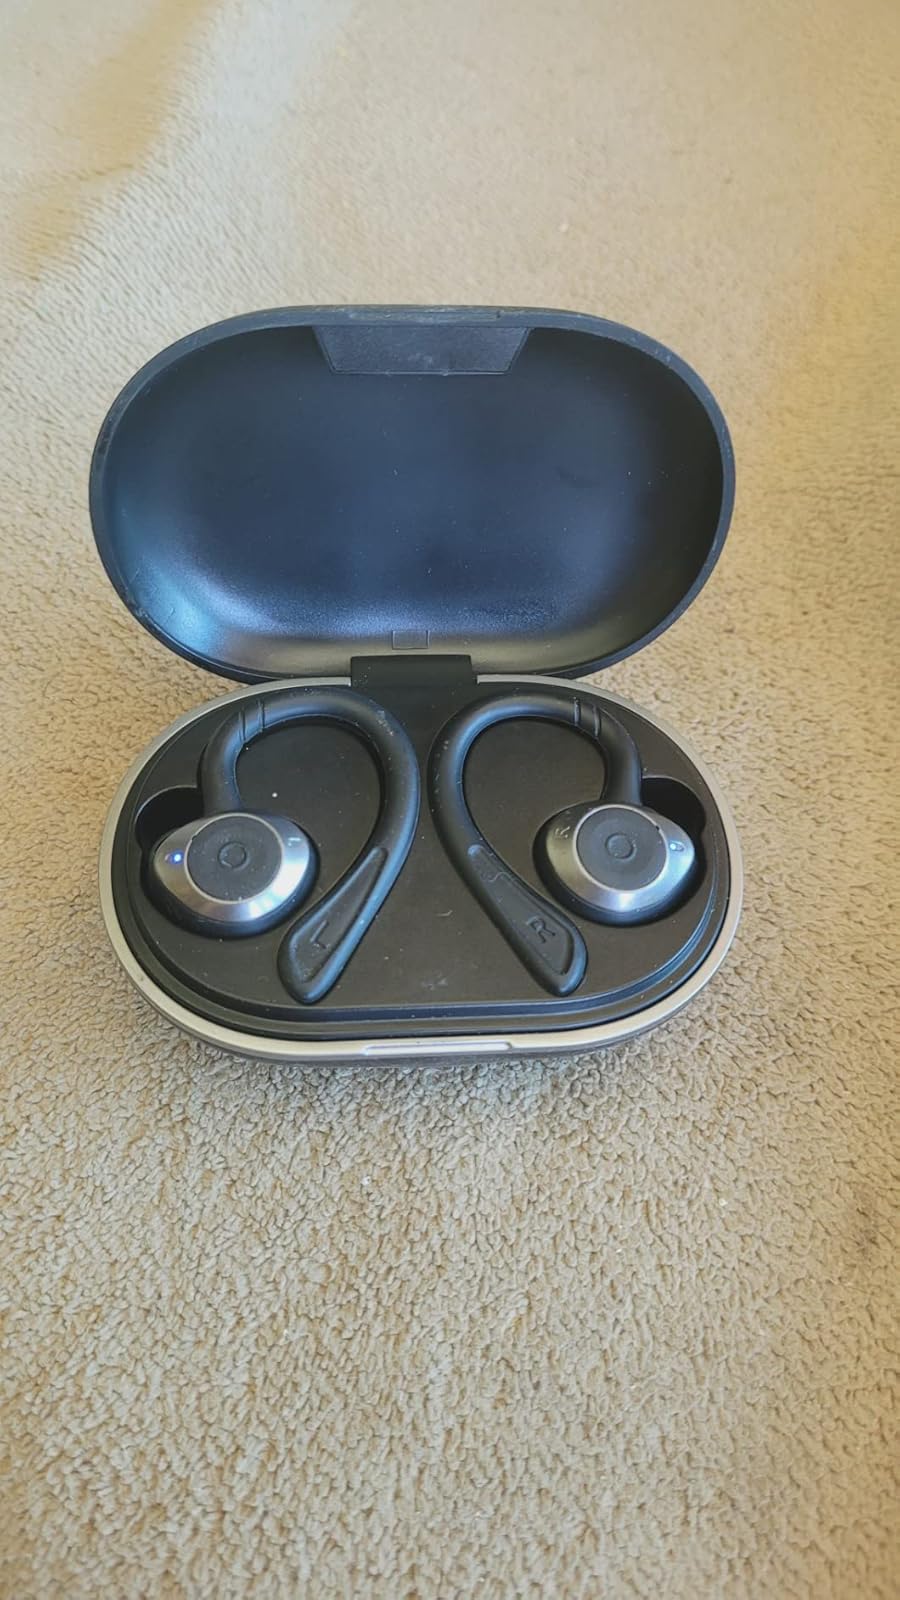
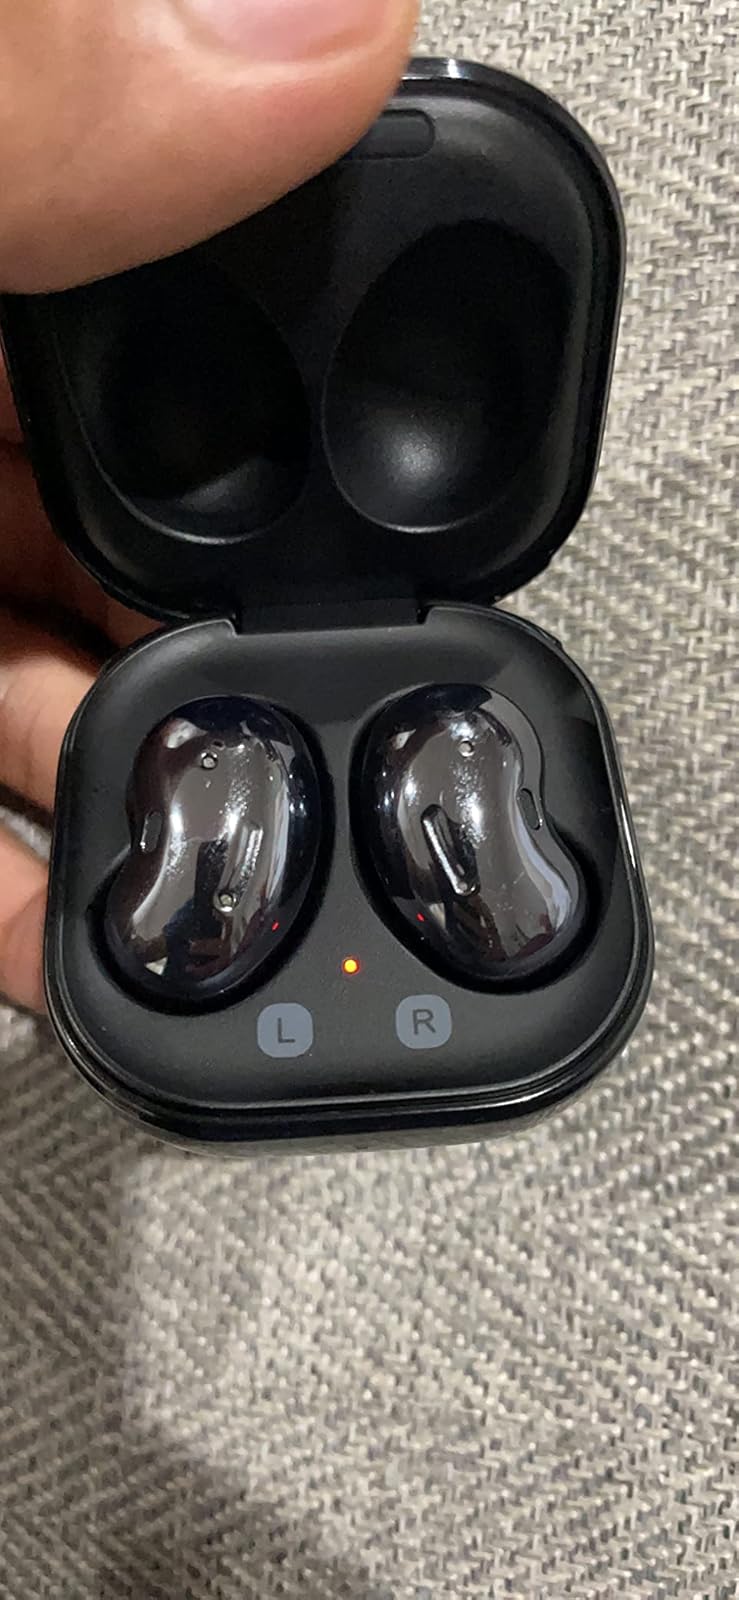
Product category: earbuds
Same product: no